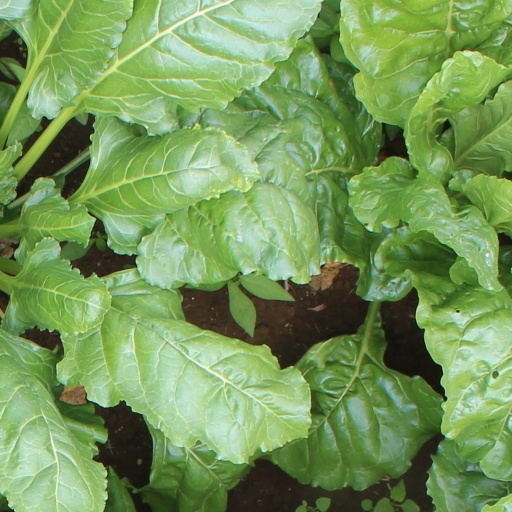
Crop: sugar beet